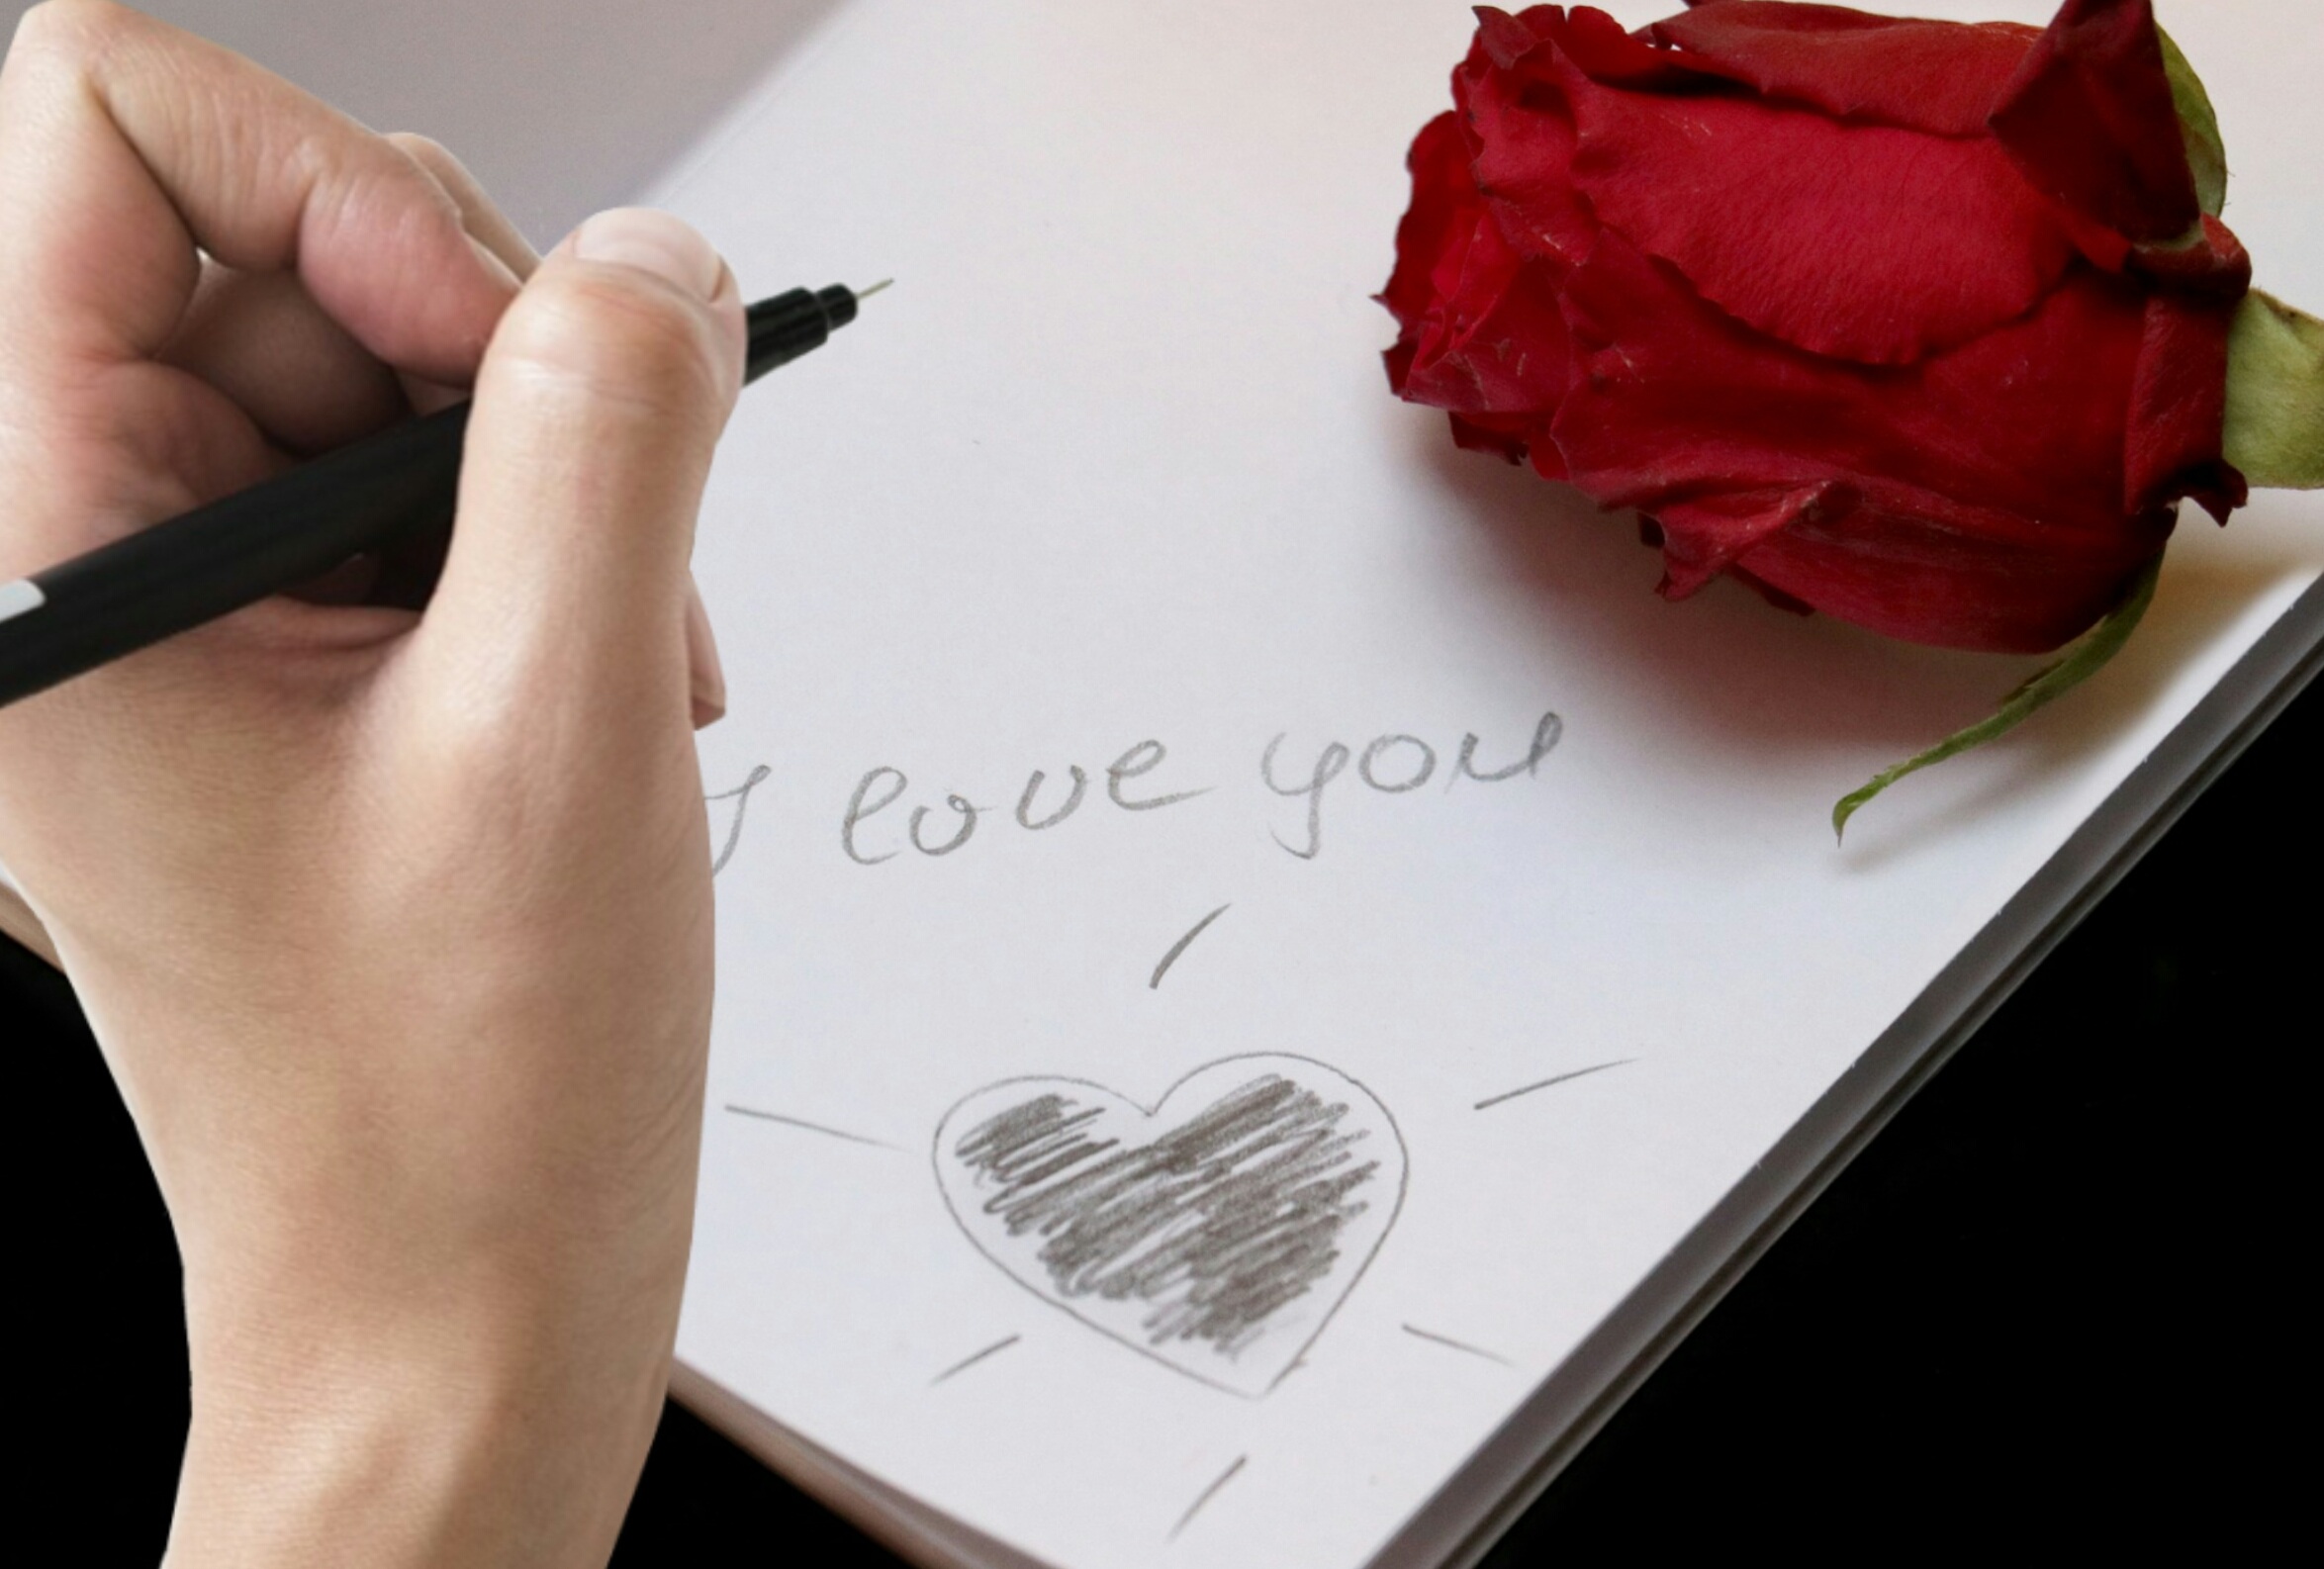
writing, message, i love you, paper, love, font, lettering, rose, red rose, romance, book, page, book pages, empty pages, text, pitched, open, browse, favorite book, heart, red, read, mood, valentine's day, valentine, romantic, greeting card, happy, affection, literature, emotion, emotions, reading, map, free photos, royalty free, flower, rose family, petal, finger, hand, garden roses, nail, rose order